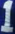
Number: 1